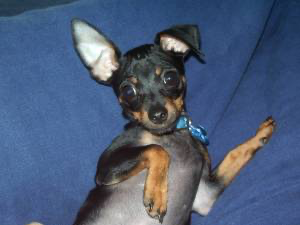
Animal: dog
Breed: miniature pinscher